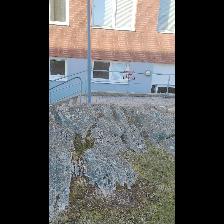
Label: NonHuman